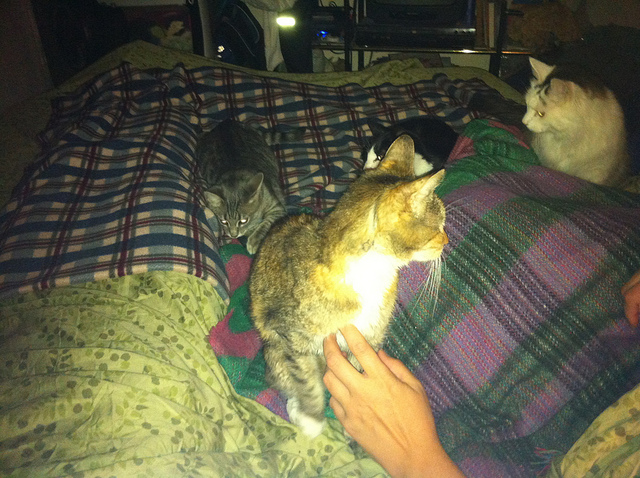
user: Given an image and a question. Answer the question in a short answer. Question: What type of pattern are the cats on top of? Short Answer:
assistant: plaid